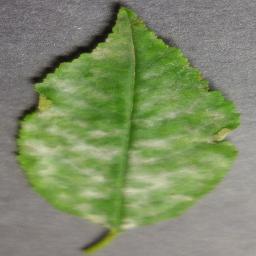
Label: Cherry___Powdery_mildew